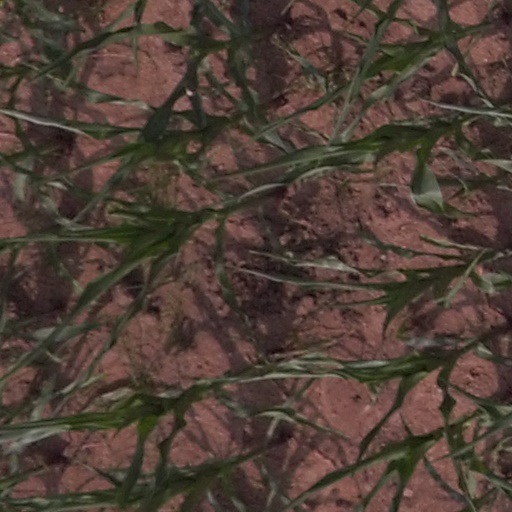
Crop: maize; corn